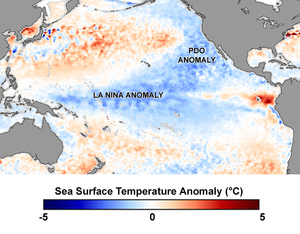
L’oscillation décennale du Pacifique est une variation de la température de surface de la mer dans le bassin de l’océan Pacifique qui déplace la trajectoire des systèmes météorologiques de manière cyclique sur une période de plusieurs décennies, habituellement de 20 à 30 ans. L’ODP est repérée par le déplacement d’une large zone chaude ou froide, de la température de surface de la mer au nord de 20° N.